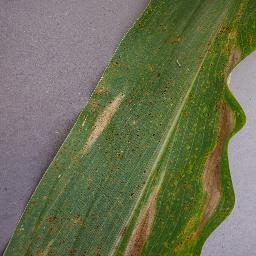
Label: Corn_(Maize)___Northern_Leaf_Blight